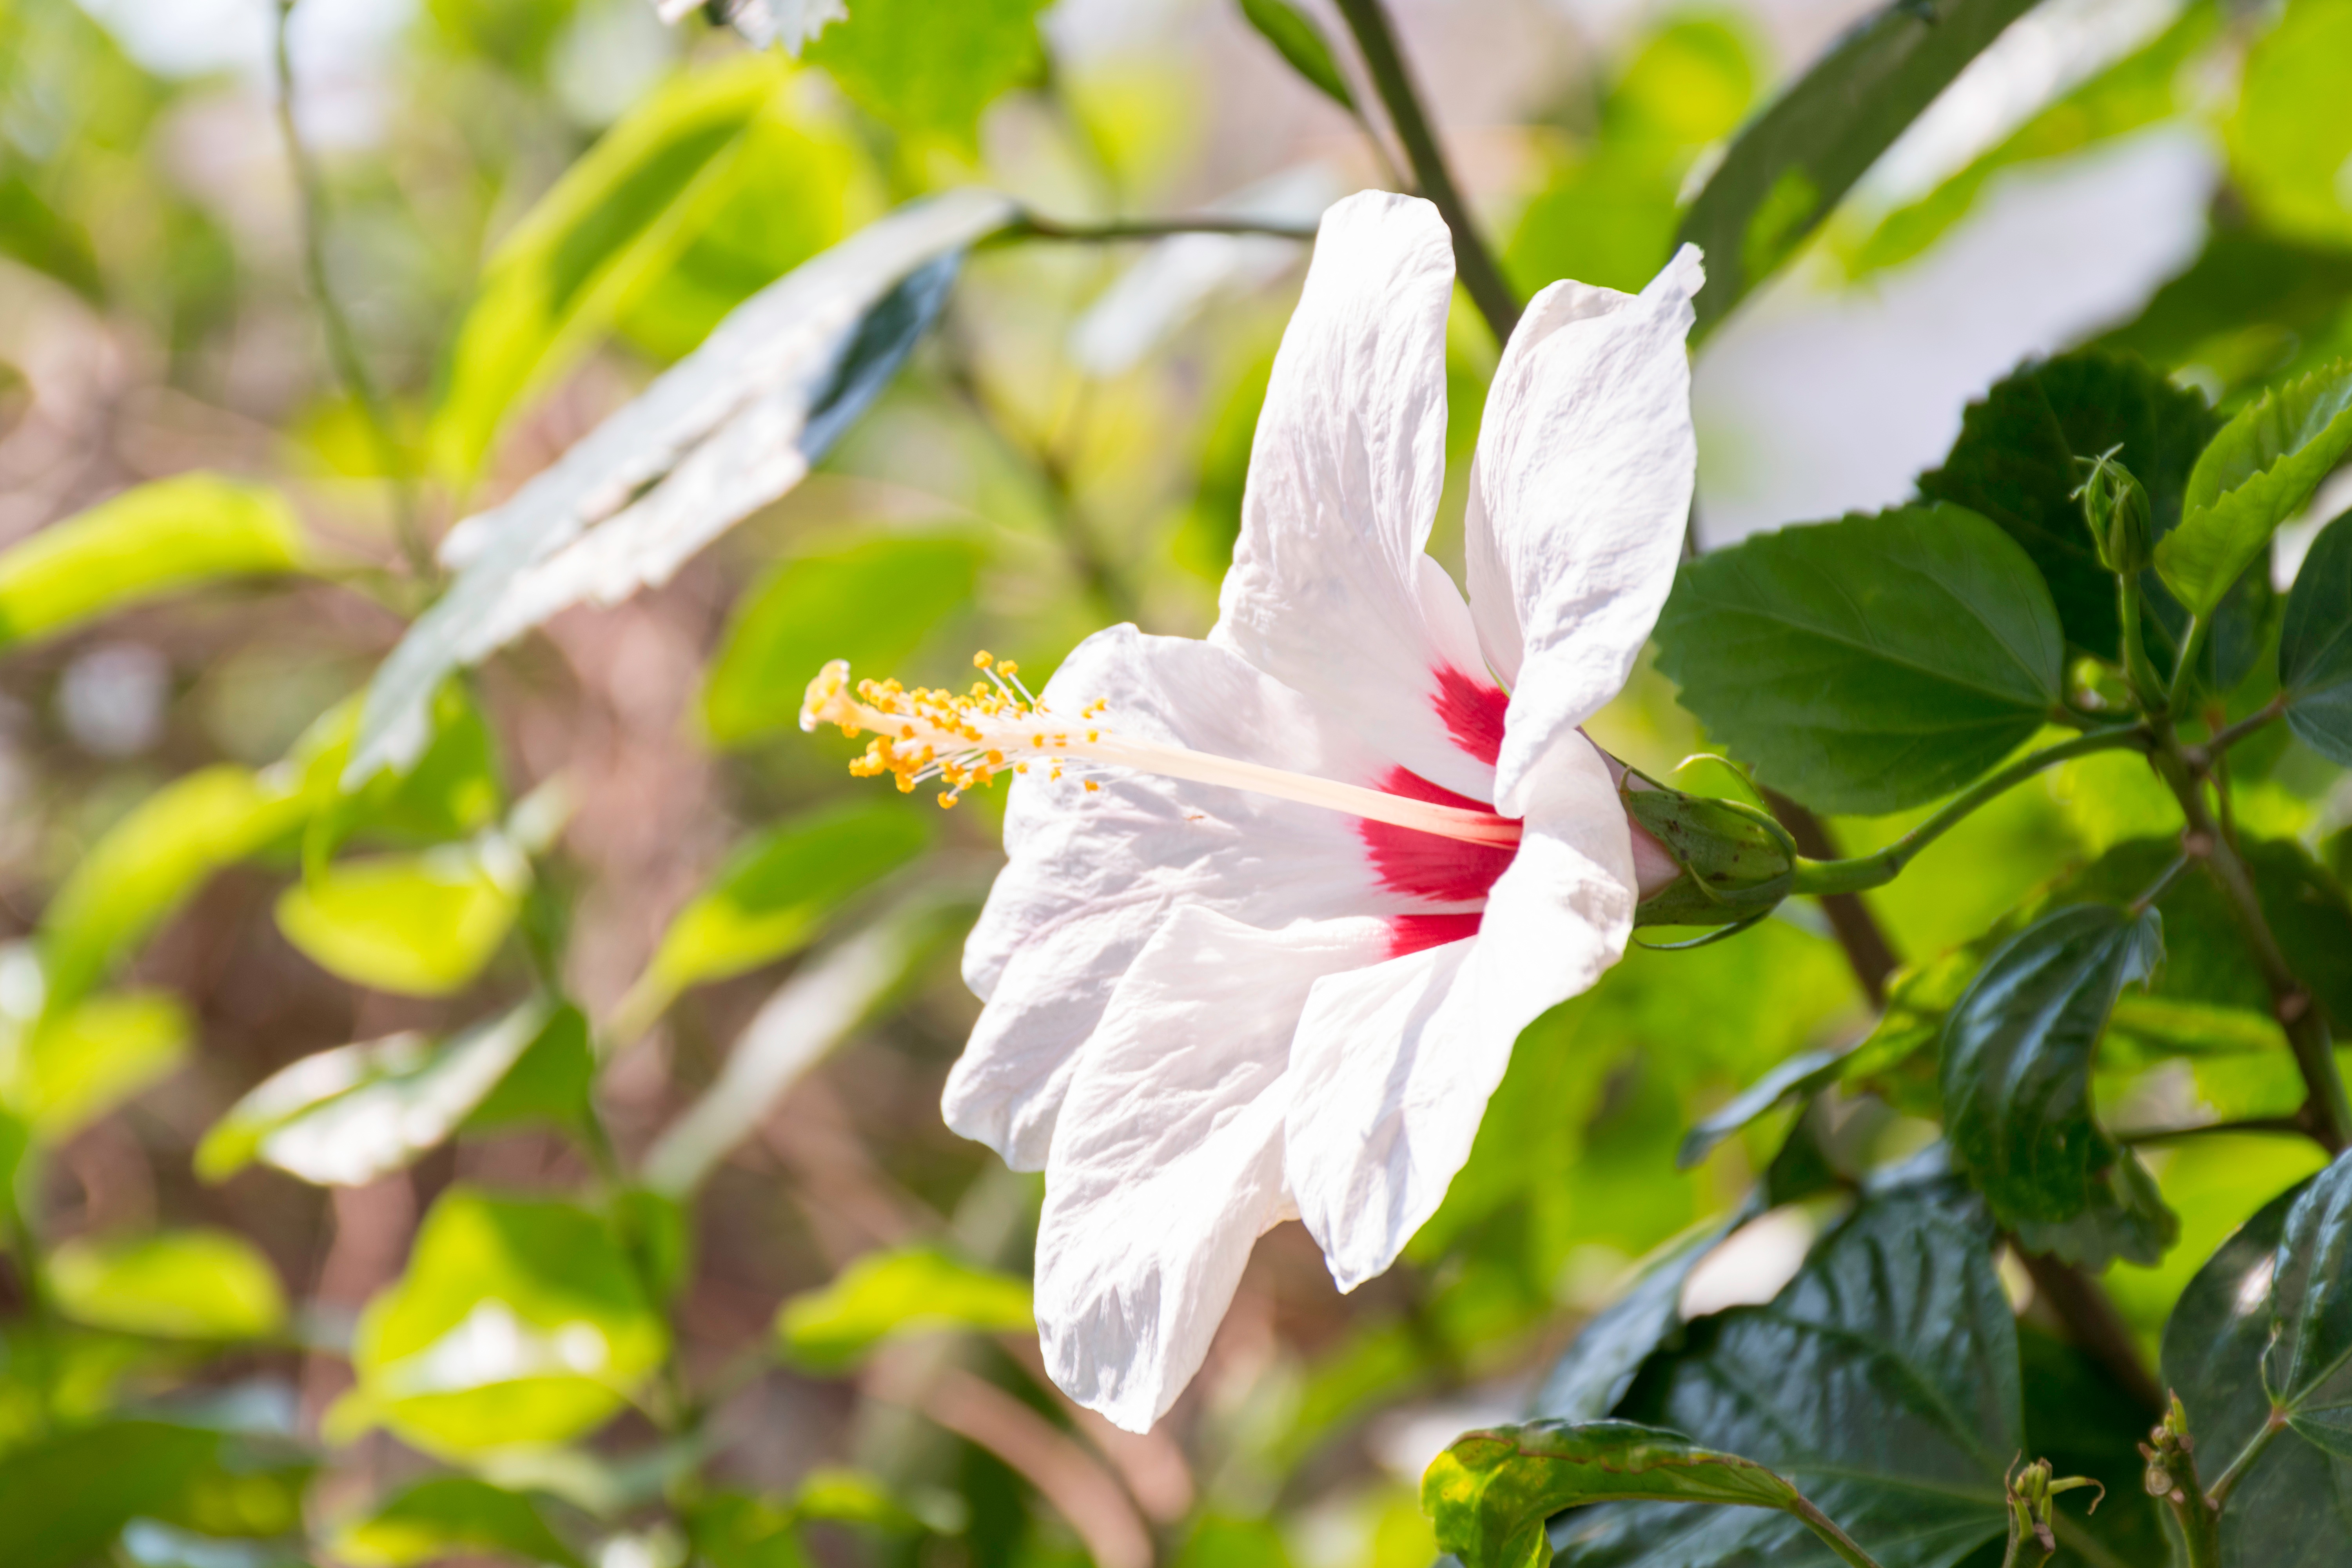
branch, blossom, plant, flower, green, botany, flora, wildflower, shrub, hibiscus, macro photography, flowering plant, land plant